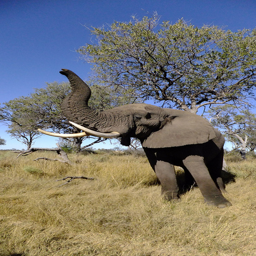
An elephant with his trunk in the air.
An elephant with large tusks and his trunk in the air.
an elephant standing in front of some trees with it's trunk in the air
An elephant with its trunk in the air is standing in some tall grass with trees in the background
A large grey elephant standing on a dry grass field.